Duško Savanović

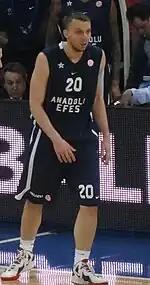
Savanović with Anadolu Efes in 2012

Savanović has been a member of the Serbian national team at the 2010 FIBA World Championship where Serbia was defeated 99-88 by Lithuania in the game for the bronze medal. He was capped for the national team of Serbia at the EuroBasket 2011 in Lithuania where Serbia finished 8th. He averaged 13.4 points and 3.6 rebounds per game.